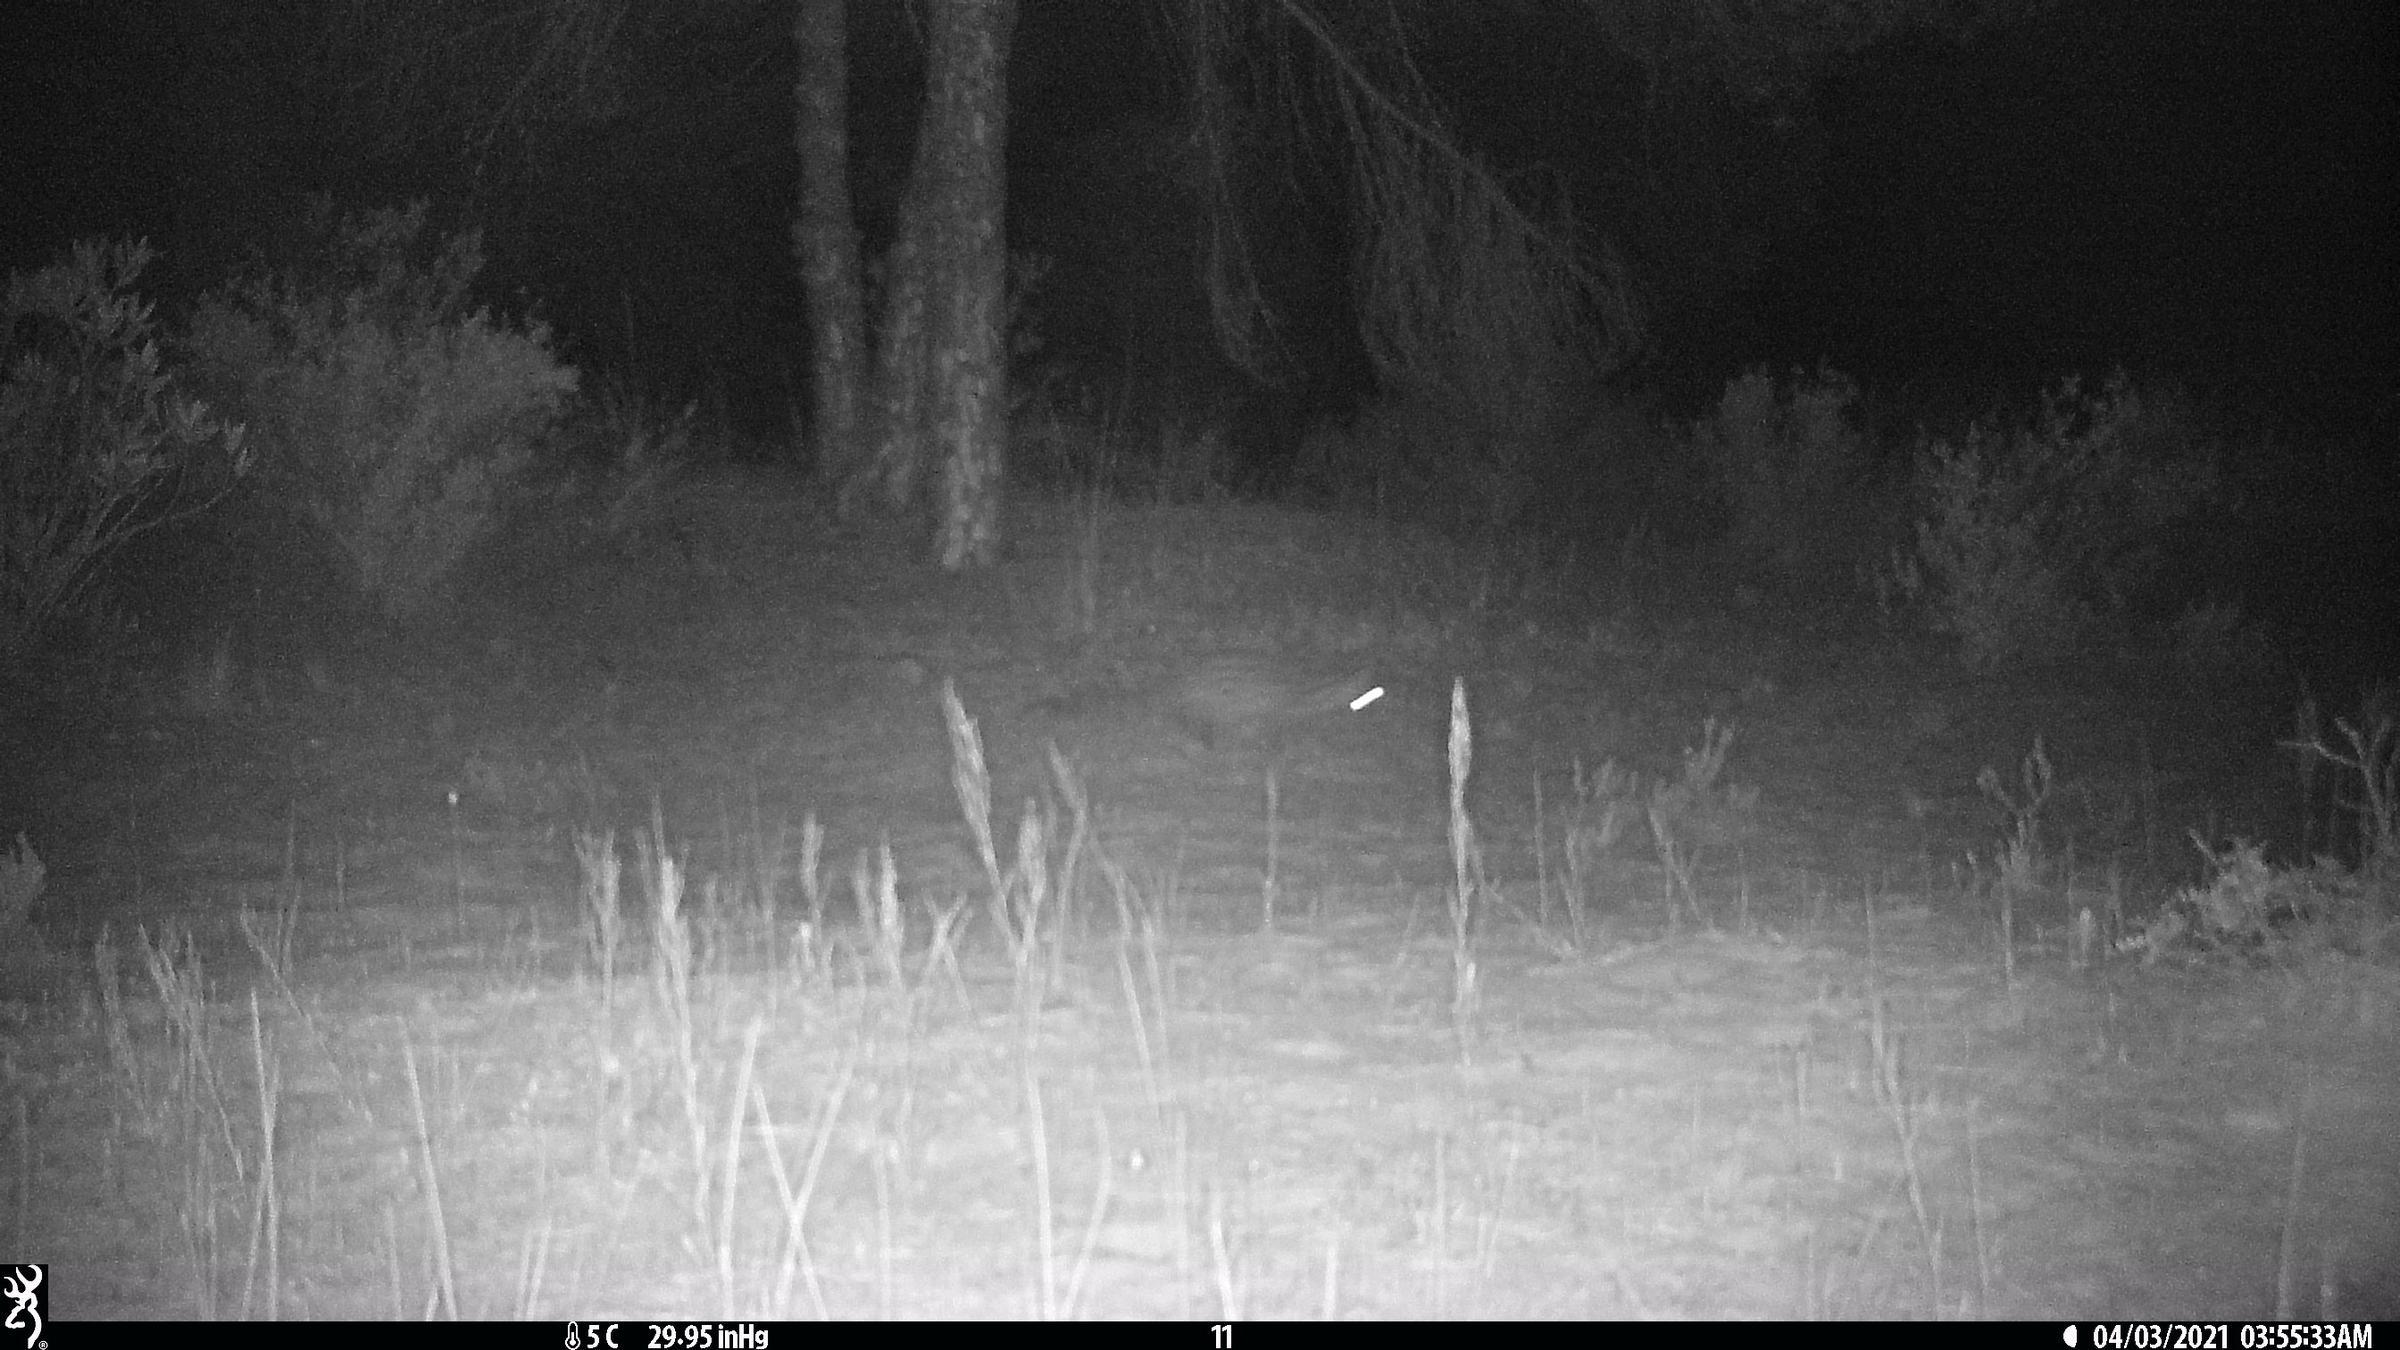
Species: Genetta genetta